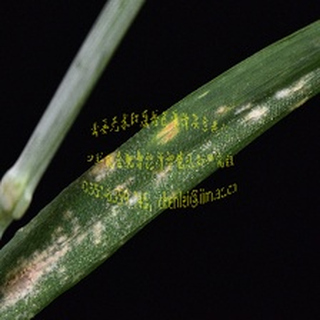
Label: wheat_mildew